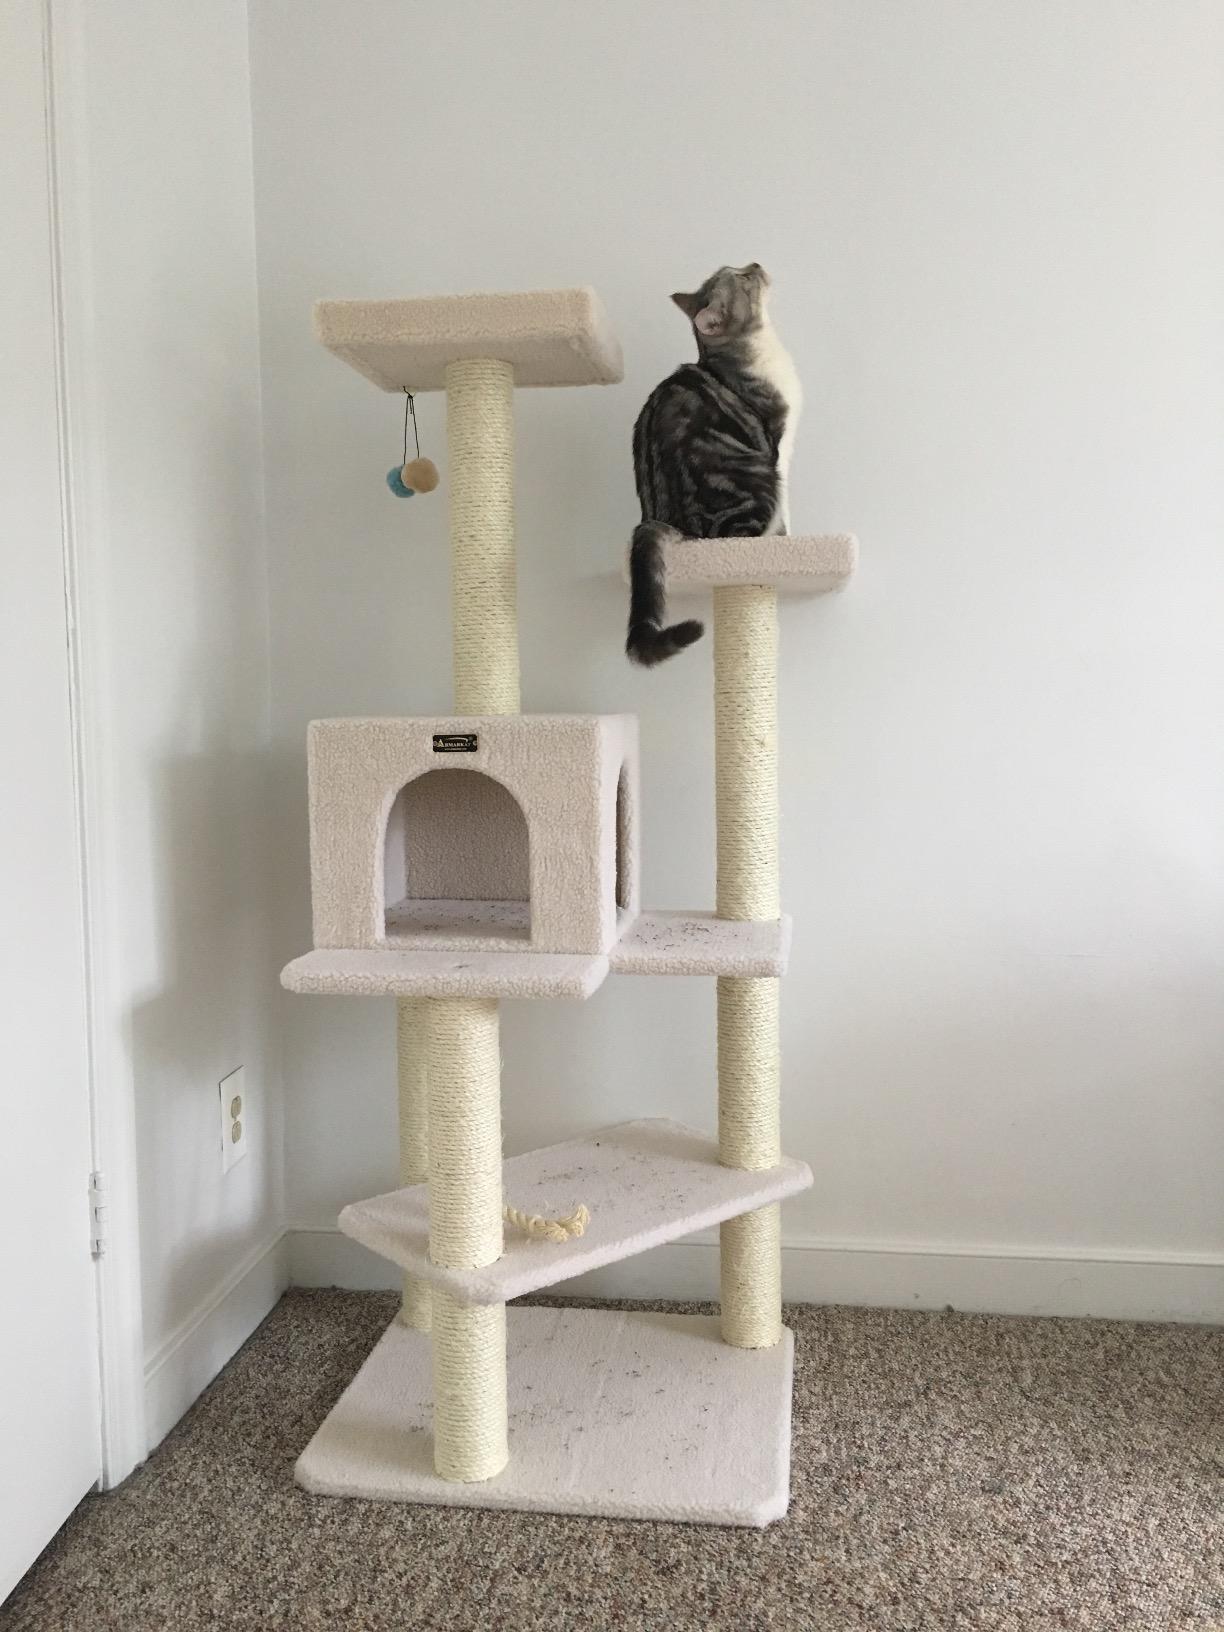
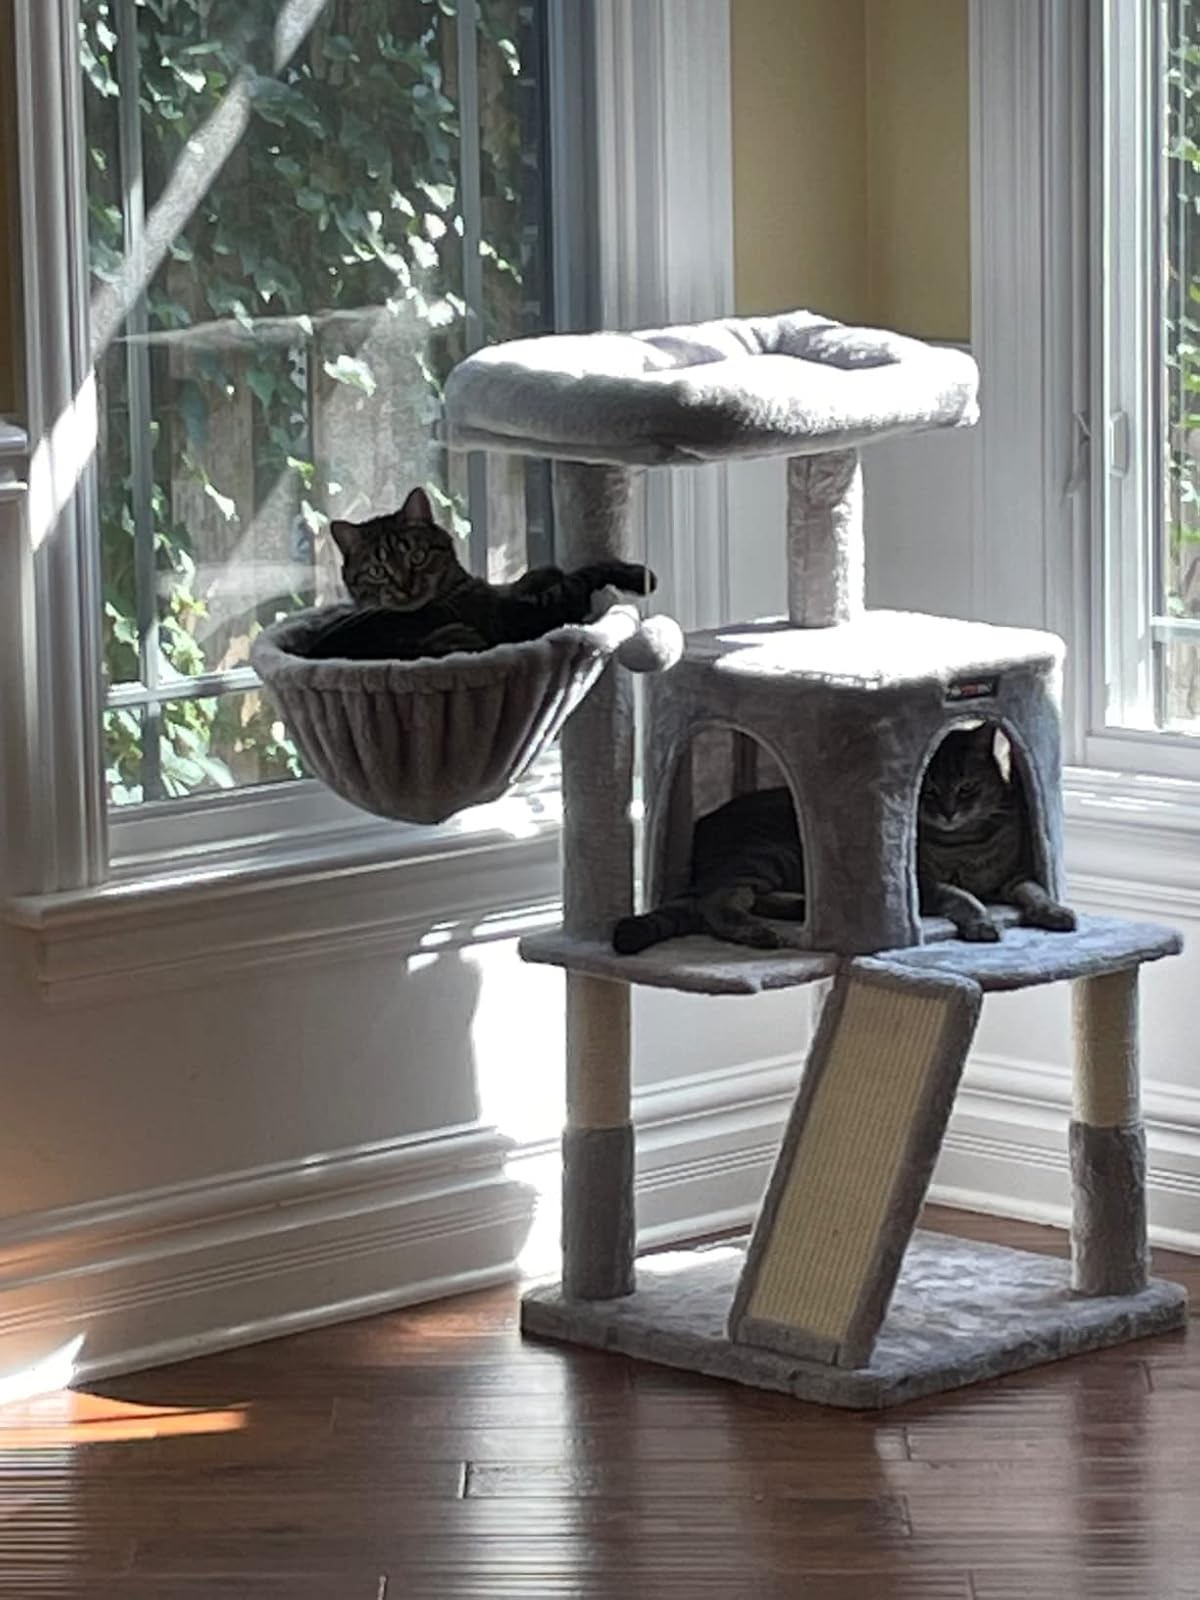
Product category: items_cat tree
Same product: no